Costa Deliziosa

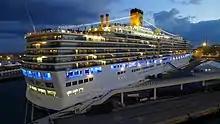
Costa Deliziosa at night

The sister ship of , "Costa Deliziosa" was ordered in 2007 from Italian company Fincantieri. The keel was laid down at the company's shipyard in Ancona. In July 2008, after the keel and first section were completed, they were towed to the Marghera shipyard for further work. She was launched on 12 March 2009, when water was admitted to the drydock in which she was built. The ship was handed over to Costa Cruises on 31 January 2010 at the Venice Passenger Terminal. "Costa Deliziosa" is the third ship to be delivered by Fincantieri to Costa Cruises in a nine-month period, and one of five new ships to be in service with the company by 2012; a 50 percent expansion in the fleet's passenger capacity.